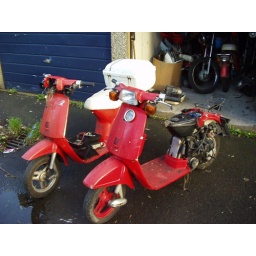
Both of these bikes are now both up and running in daily use